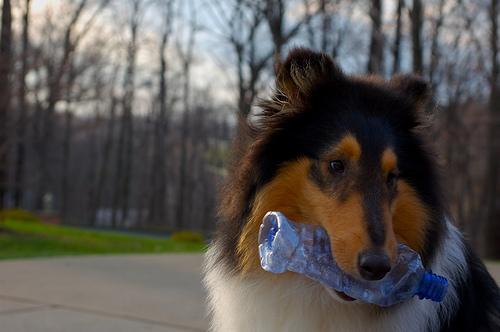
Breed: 227-n000094-collie